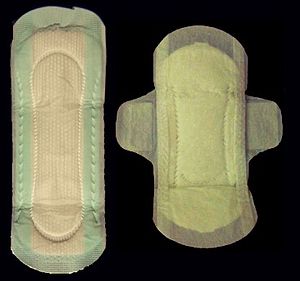
Hygiejnebind
Engangsbind uden og med «vinger» for bedre pasform.
Hygiejnebind er brugt som beskyttelse, når kvinder har vaginale blødninger. Det vil typisk være fra menstruation, men kan også stamme fra fx abort eller operation.